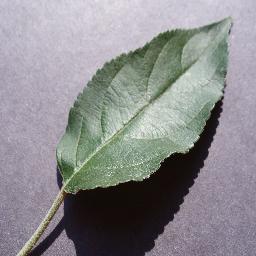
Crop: apple
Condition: healthy